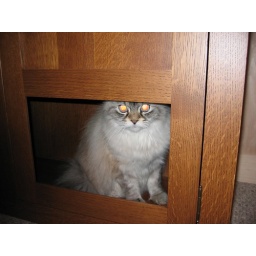
Oscar in upside down upper cabinet (there will be glass in the opening)